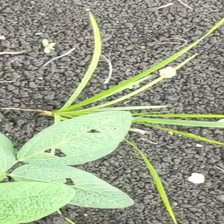
Weed species: Lavhala_(Cyperus_Rotundus)